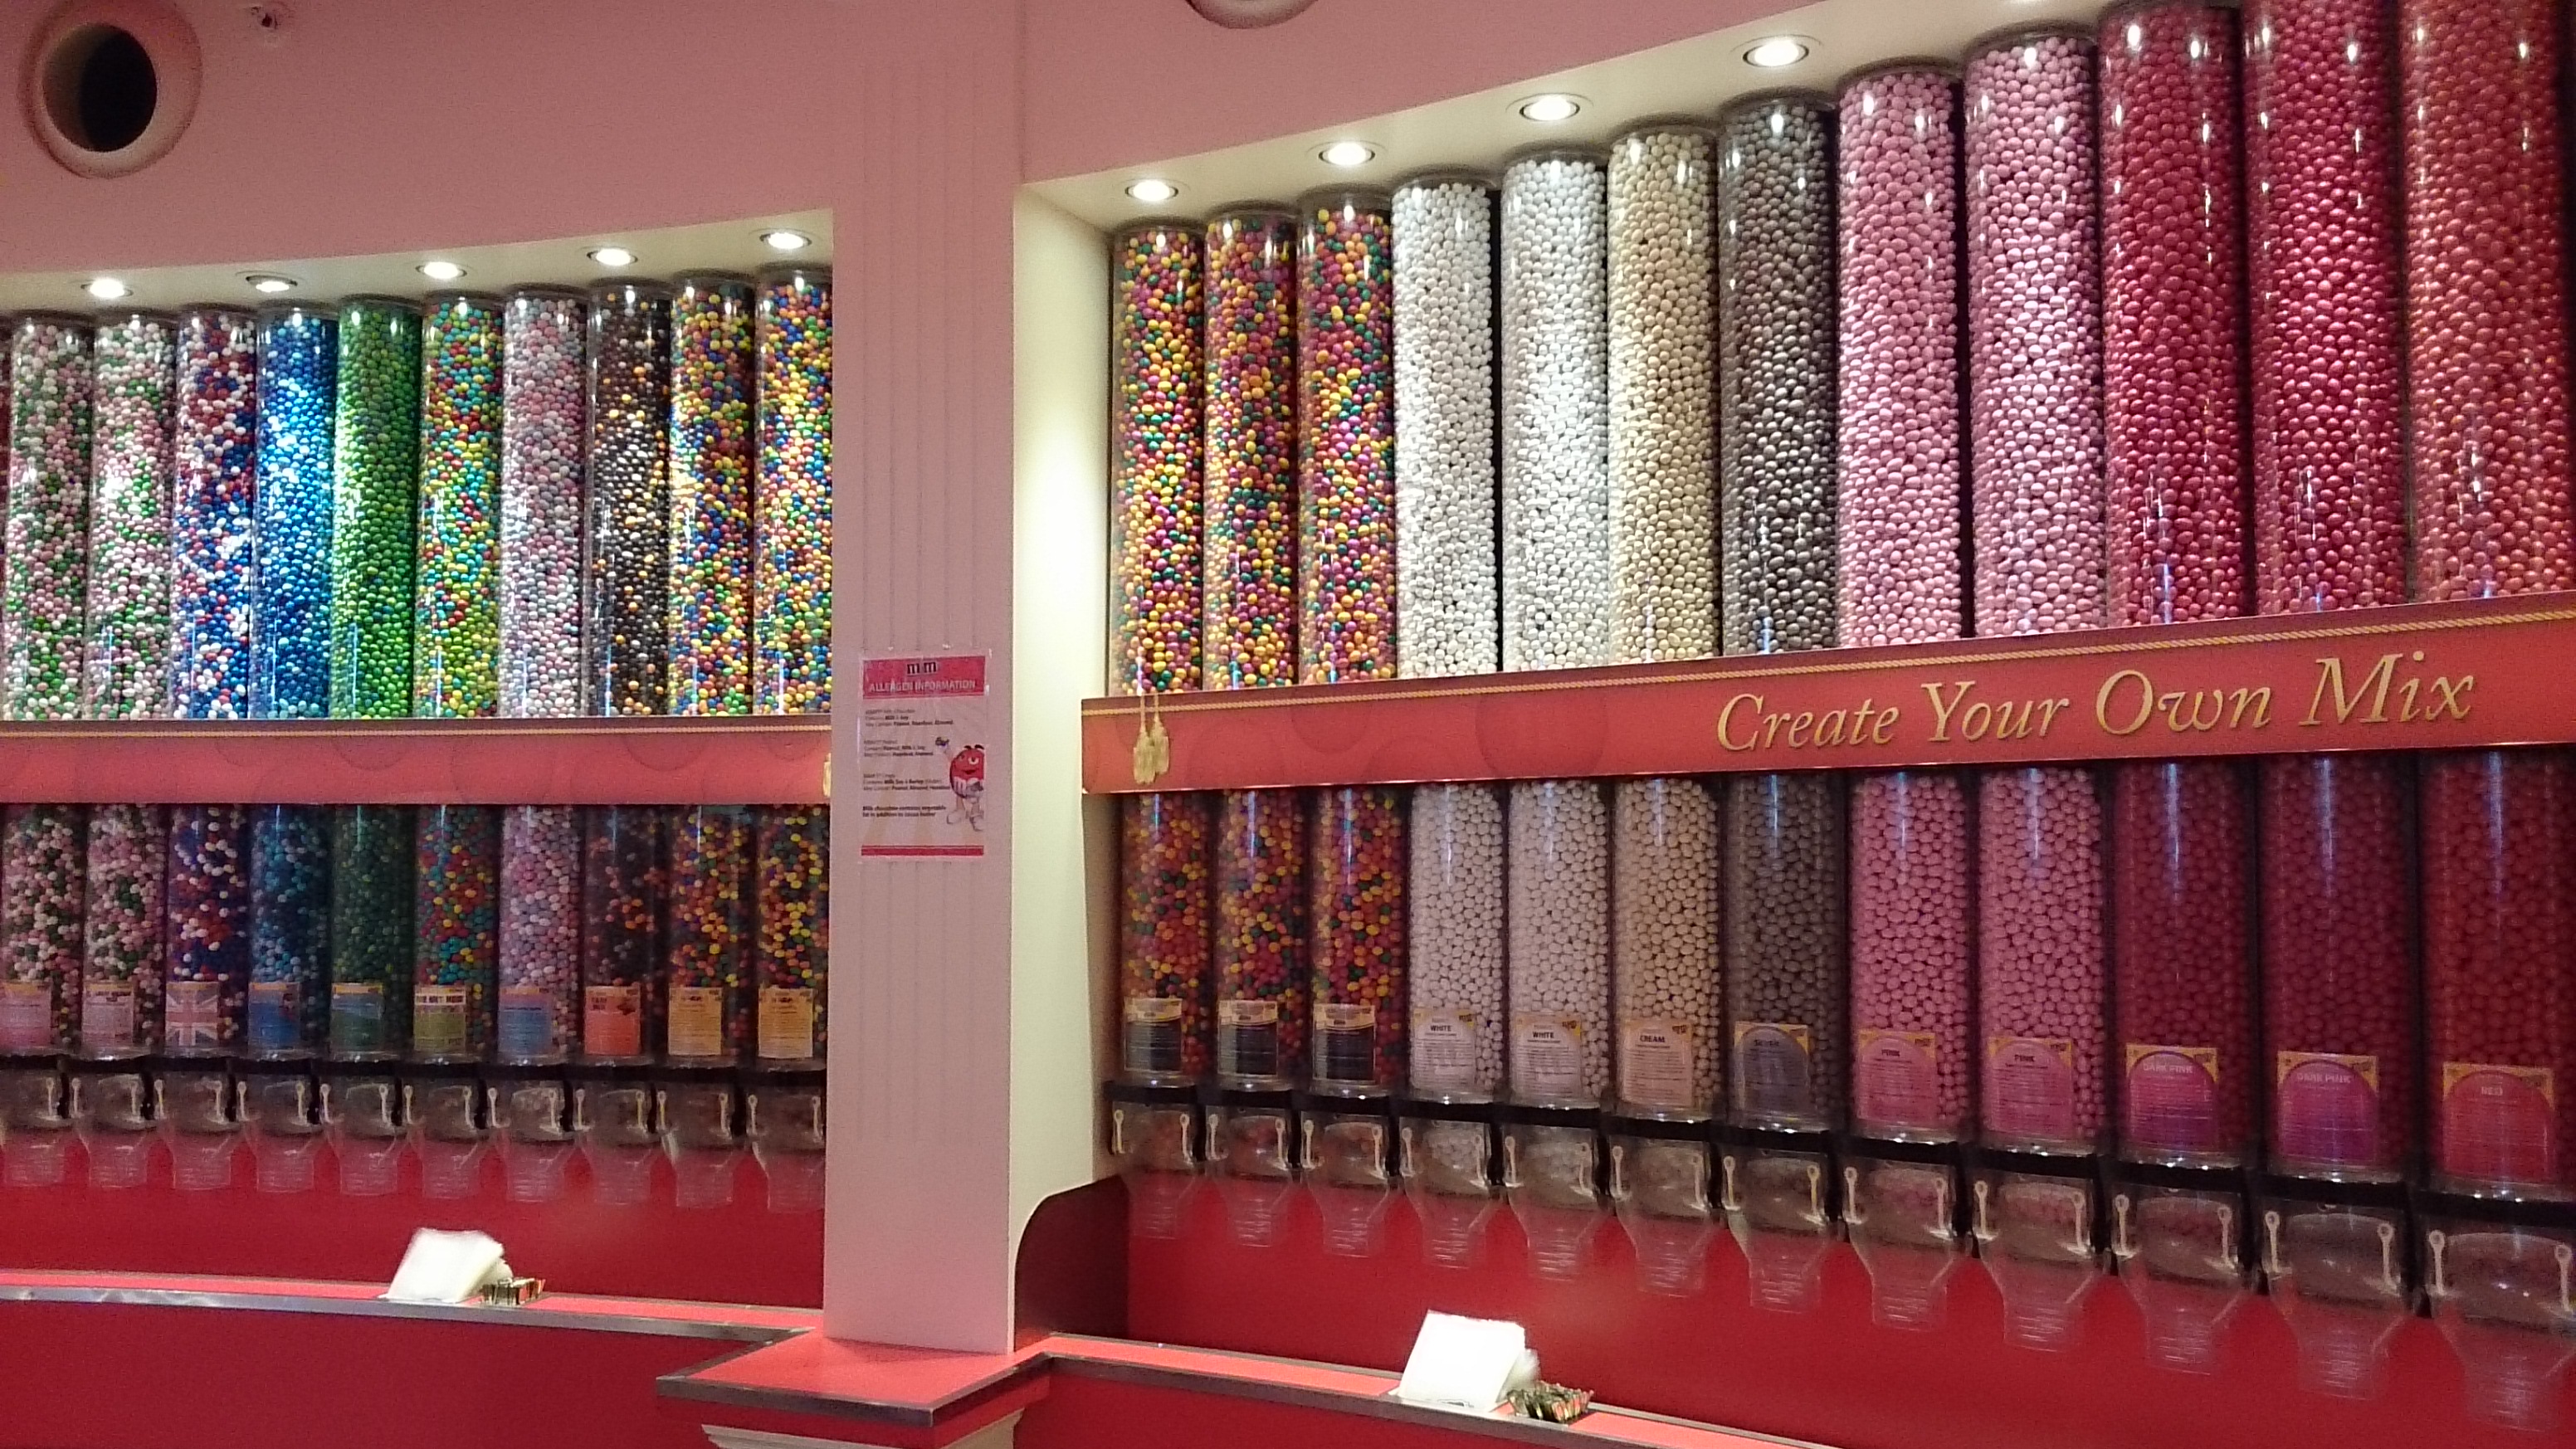
candy, shop, interior design, curtain, pink, shelf, shelving, textile, window treatment, room, building, furniture, architecture, window covering, bookcase, book, magenta, window